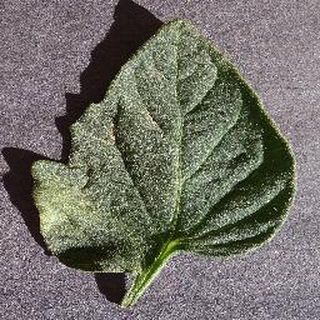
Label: healthy_tomato